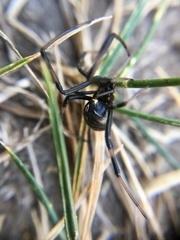
Species: Lactrodectus_hesperus